Born Blue

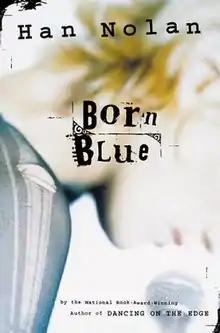
First edition

"Born Blue" is about the life story of Janie, also known as Leshaya. The book starts with Janie recalling as a toddler, almost drowning due to her heroin addicted mother's neglect. She is subsequently placed in strict foster care, living for about four years with foster brother Harmon who introduces her to jazz and blues. Janie is especially affected by female jazz singers and hopes to emulate them by becoming a famous singer.